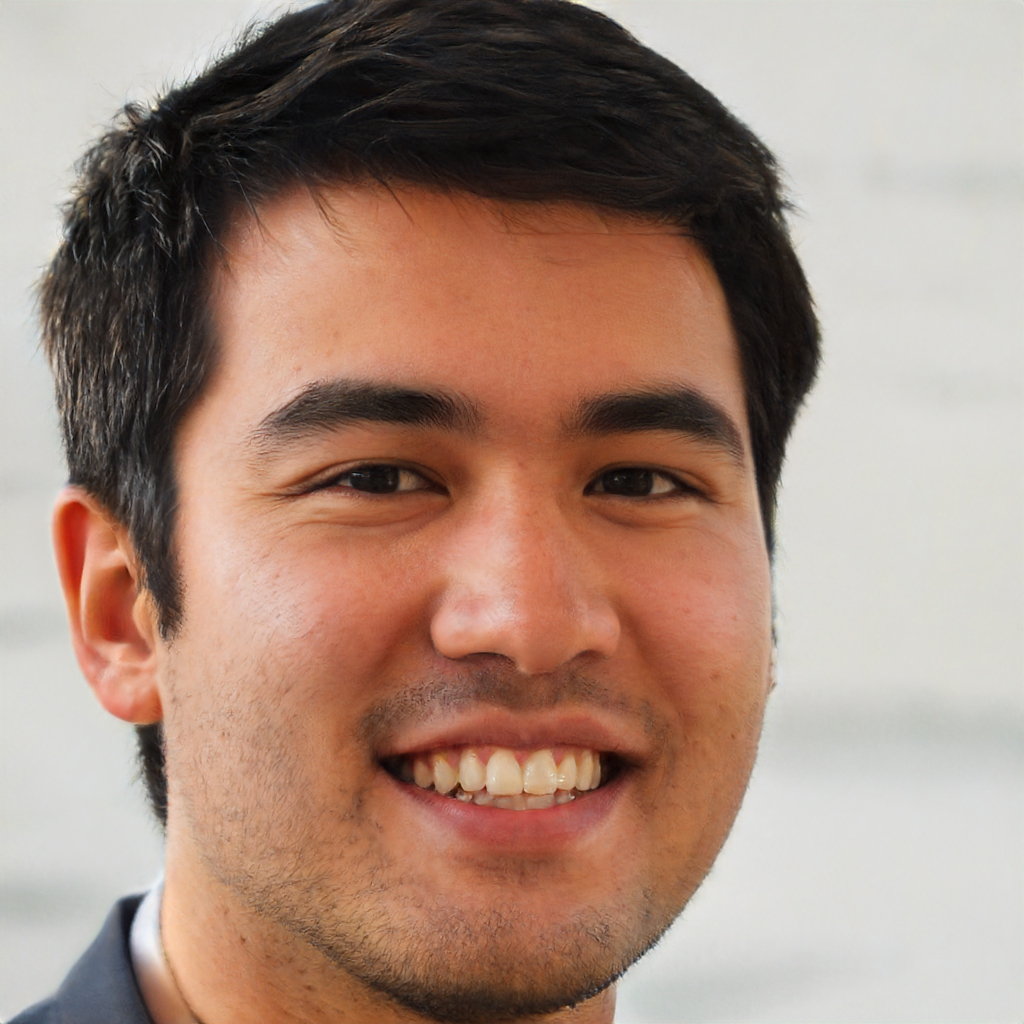
Gender: Male